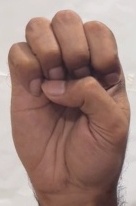
ASL sign: E